DJ Marfox

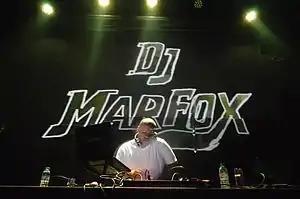
2013 performance in Lisbon's MusicBox

DJ Marfox (born Marlon Silva in June 1988) is a Portuguese DJ best known for pioneering or , a music genre that emerged from Lisbon's housing estates. Batida and Batucada are referred to as the "ghetto sound of Lisbon", and they incorporate African-influenced dance music such as kuduro, kizomba, funaná and tarraxinha with house and techno.